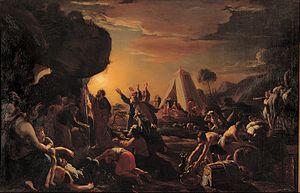
L’histoire des arts à Lyon est l'étude de l'ensemble des arts pratiqués dans la ville de Lyon depuis son origine jusqu'à nos jours. Cet article traite ainsi des beaux-arts et de la musique, mais pas de ce qui touche à l'architecture, traité dans l'article Histoire urbaine de Lyon.